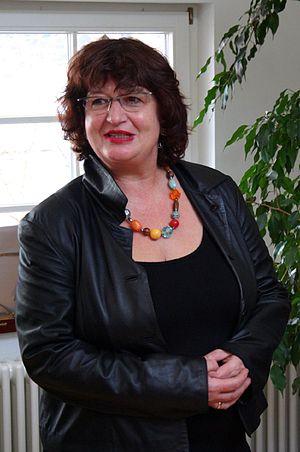
Cette liste présente les 143 membres de la 16ᵉ législature du Landtag de Bade-Wurtemberg au moment de leur élection le 13 mars 2016 lors des Élections législatives régionales de 2016 dans le Bade-Wurtemberg. Elle présente les élus du land et précise si l'élu a été élu dans le cadre d'une des 70 circonscriptions, de manière directe ou s'il a été repêché par le système de la proportionnelle.